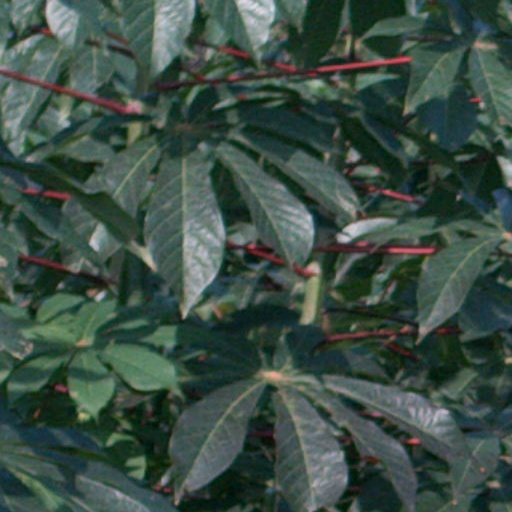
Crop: cassava